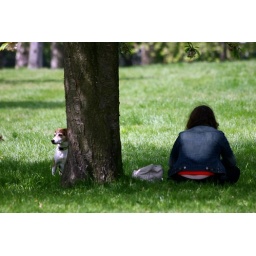
A woman sitting by a tree with her dog in Green Park, London.